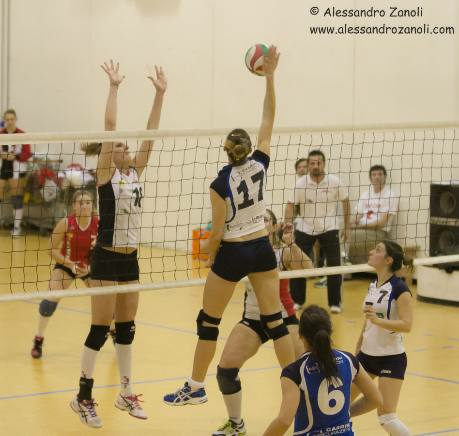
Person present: No